Comic strip

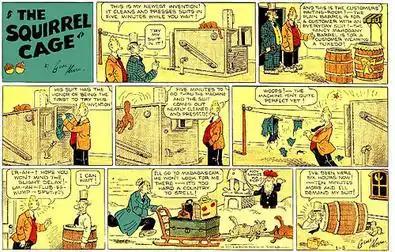
Gene Ahern's "The Squirrel Cage" (January 3, 1937), an example of a topper strip which is better remembered than the strip it accompanied, Ahern's "Room and Board".

The Caricature Magazine or Hudibrastic Mirror, an influential English comic series published in London between 1807 and 1819 by Thomas Tegg included some satirical stories in comic strip format such as "The Adventures of Johnny Newcome".